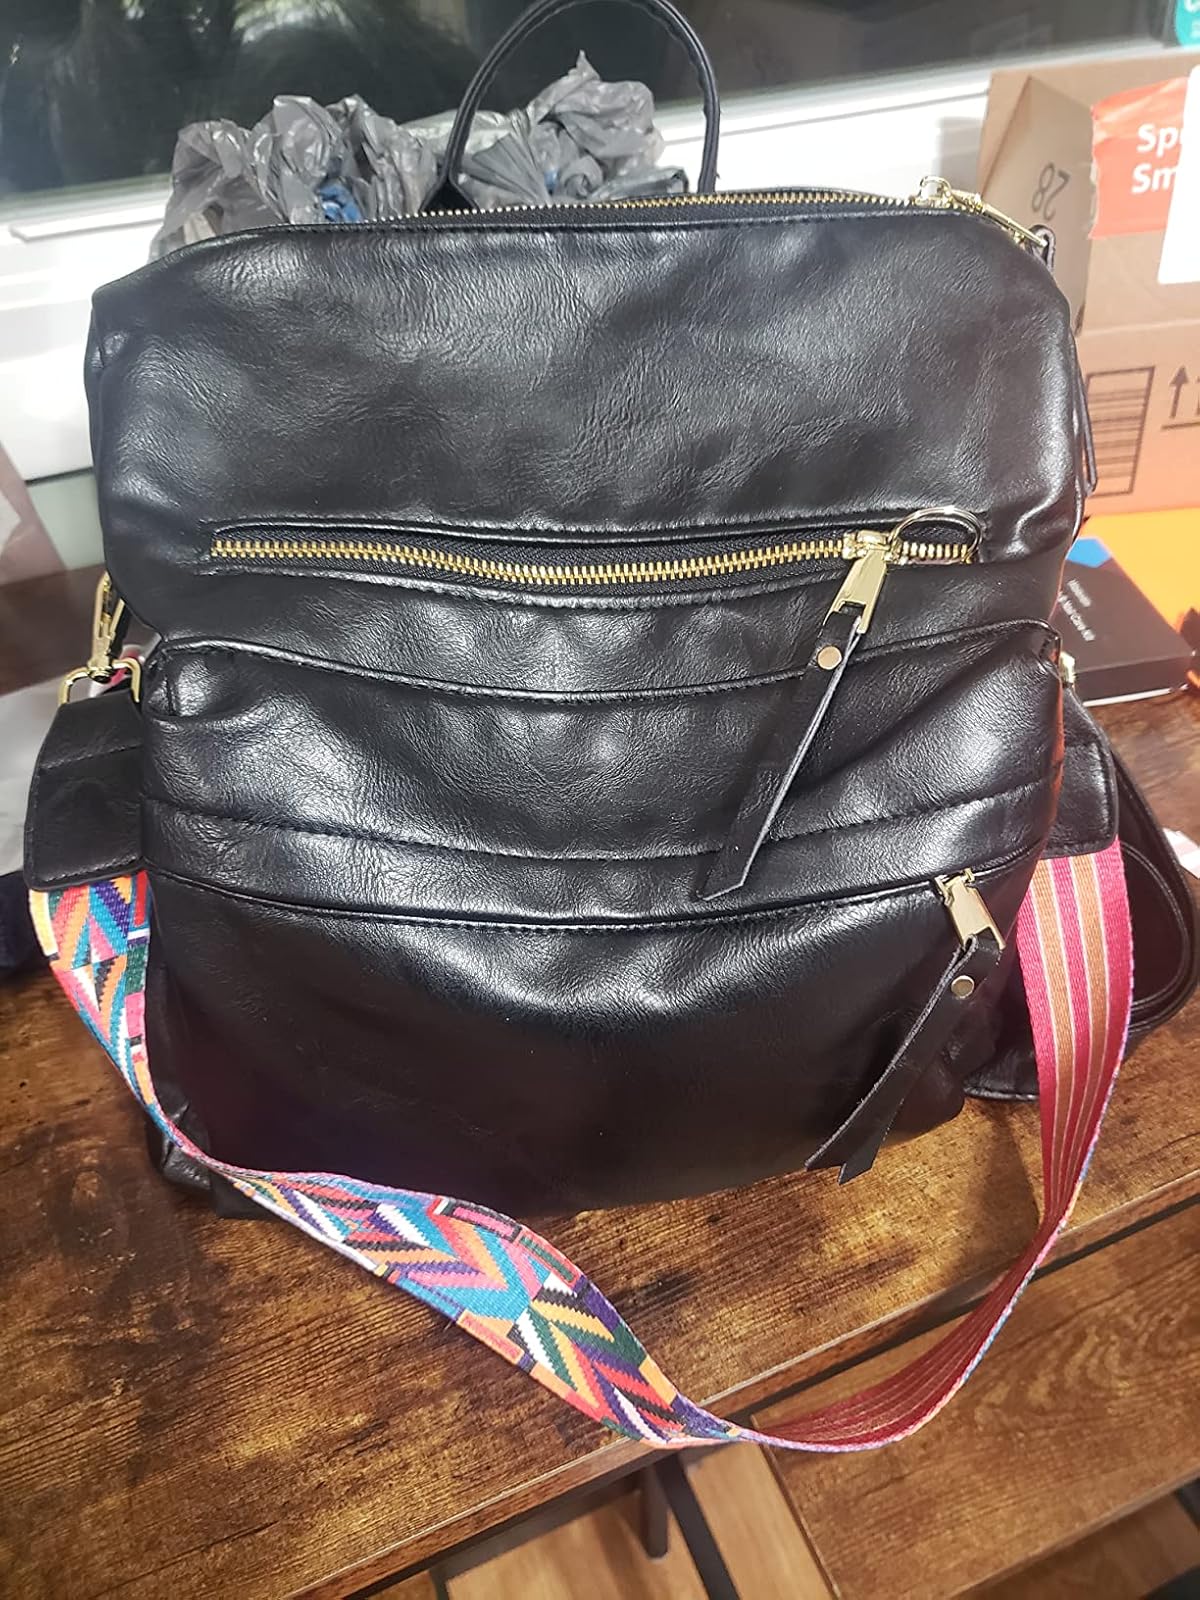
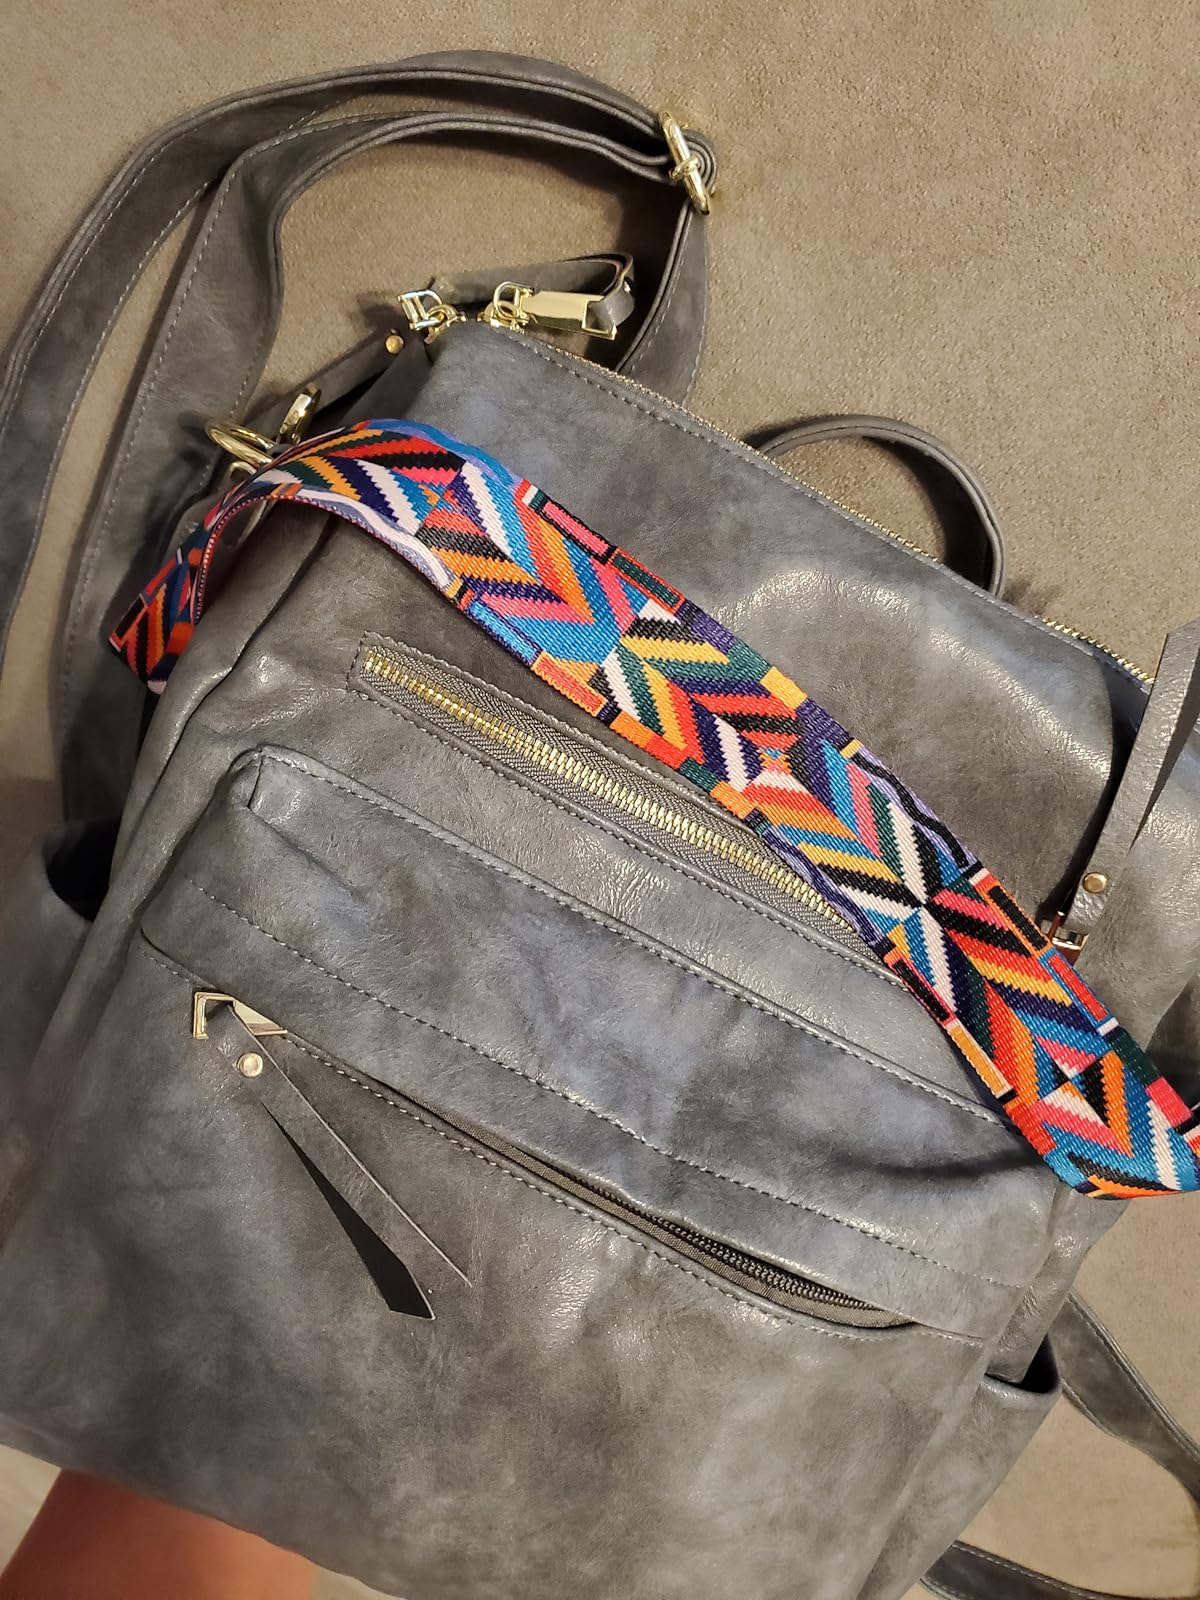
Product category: accessories_handbag
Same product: no